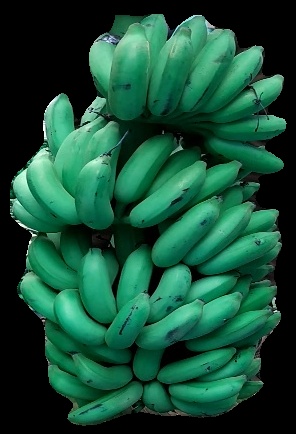
Variety: elakki-bale
Grade: grade1